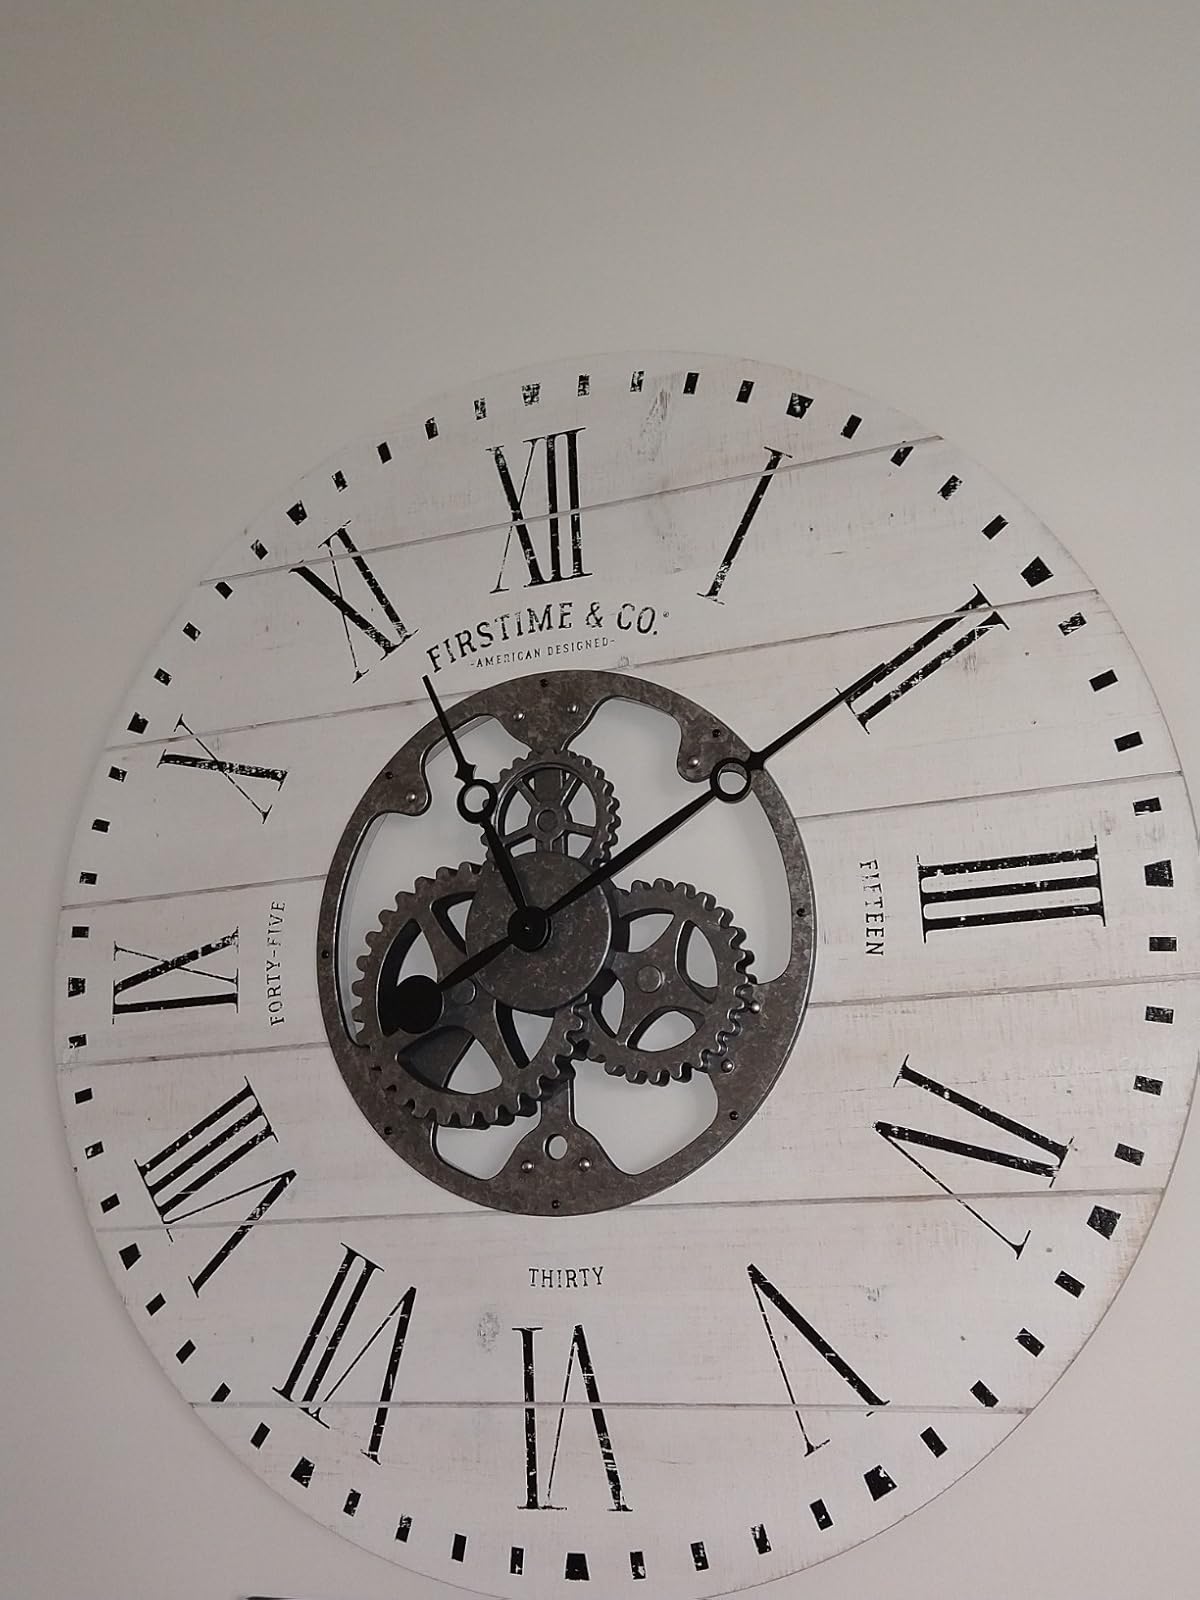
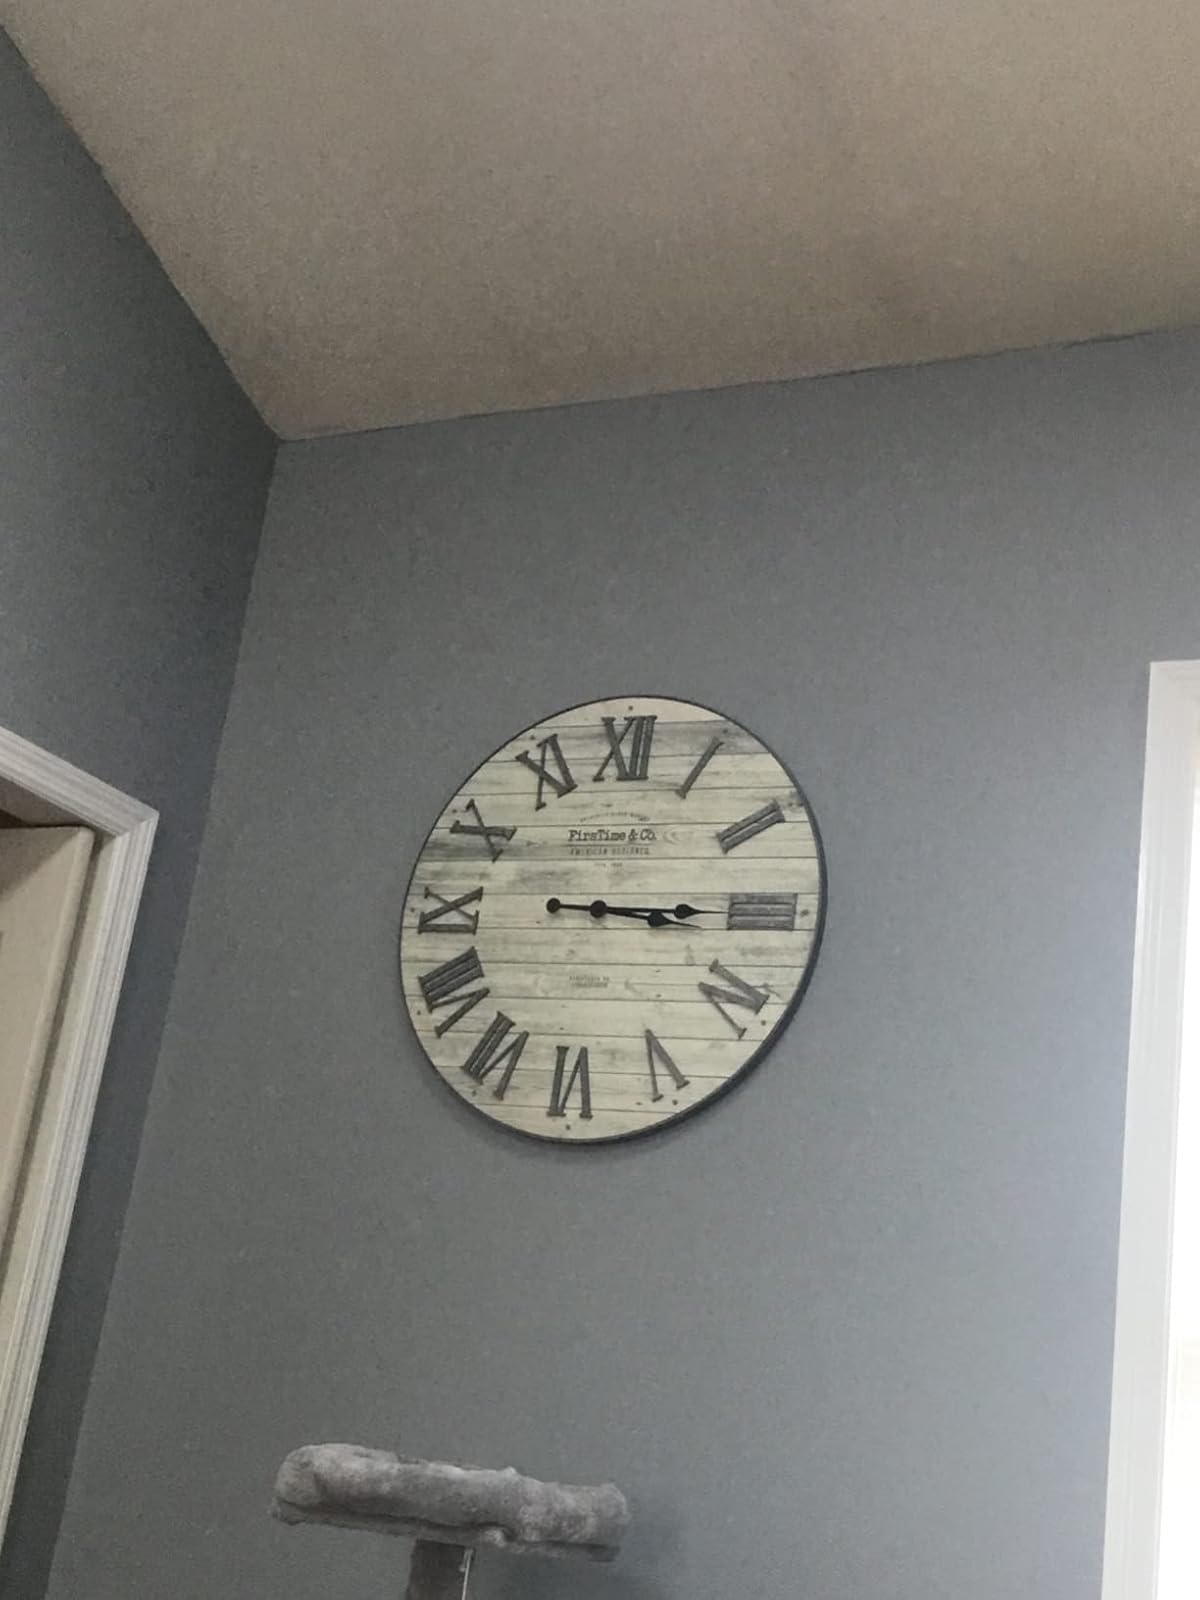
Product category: clock
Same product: no